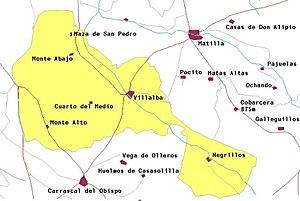
Villalba de los Llanos est une commune de la province de Salamanque dans la communauté autonome de Castille-et-León en Espagne.